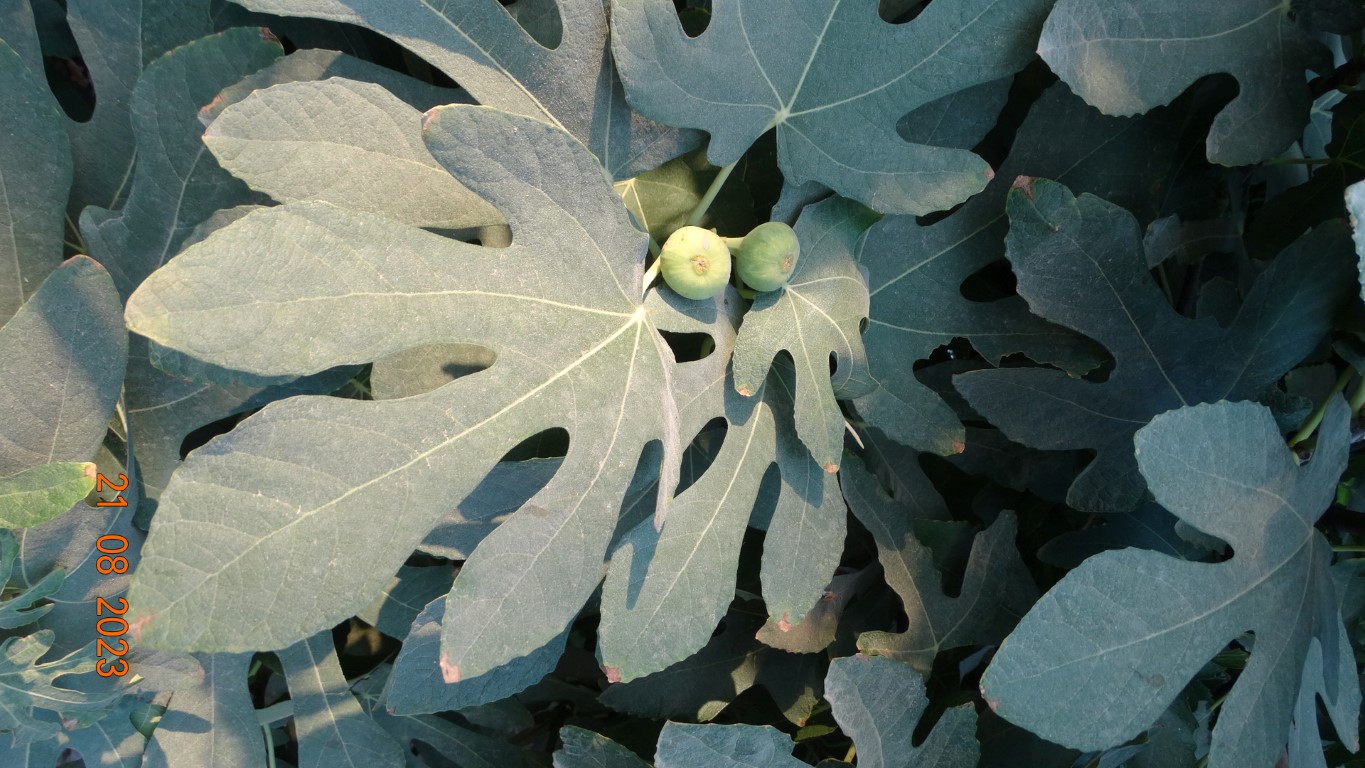
Label: infected